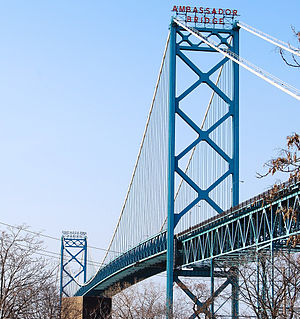
Længste hængebroer / Længste hængebroer
Ambassadørbroen
Liste over de længste hængebroer i verden identificerer hængebroer, der har et spænd på over 300 meter, i rækkefølge efter aftagende længde. Dette er den mest brugte måde til at sammenligne hængebroer.